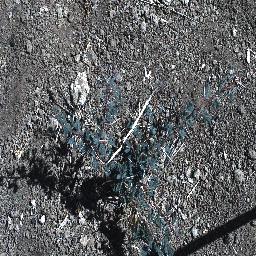
Label: prickly_acacia